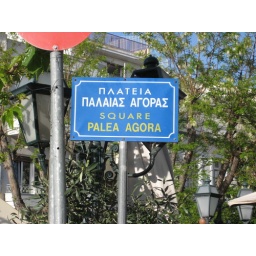
street sign in Athens by the Agora